Daihatsu Opti

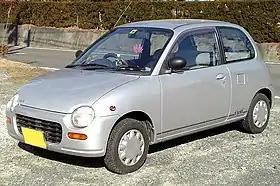
1992 Daihatsu Opti

The is a kei car produced by Japanese automaker Daihatsu from 1992 to 2002, which replaced the Leeza. It was available with a 658 cc petrol engine and either front- or four-wheel drive, and marketed as a more upmarket variant of the Mira. The name "Opti" refers to both "optimistic" and "optimum".